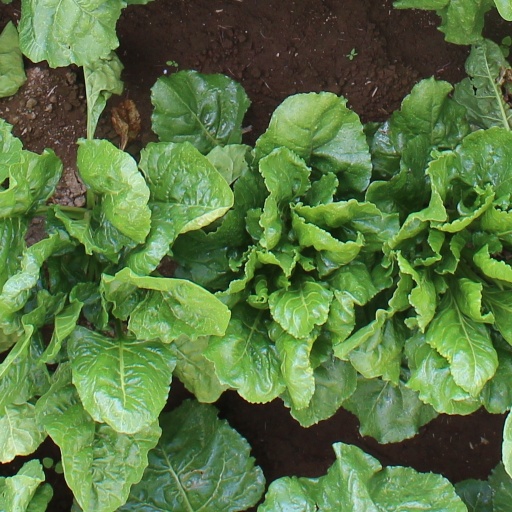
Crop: sugar beet